Risieri Frondizi

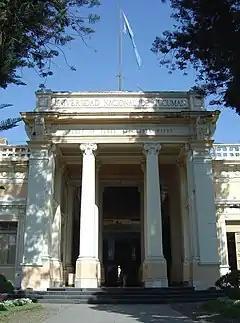
Rectorate building at the National University of Tucumán.

In 1935, Frondizi became a professor of philosophy at the National Institute of Teachers of Buenos Aires. In 1937, at the founding of National University of Tucumán, Frondizi became director of the Faculty of Philosophy and Letters through 1946. For academic year 1943–1944, he interrupted his teaching there to take advantage of a scholarship to pursue postgraduate studies at the University of Michigan at Ann Arbor, where he met Roy Wood Sellars and Dewitt Parker.